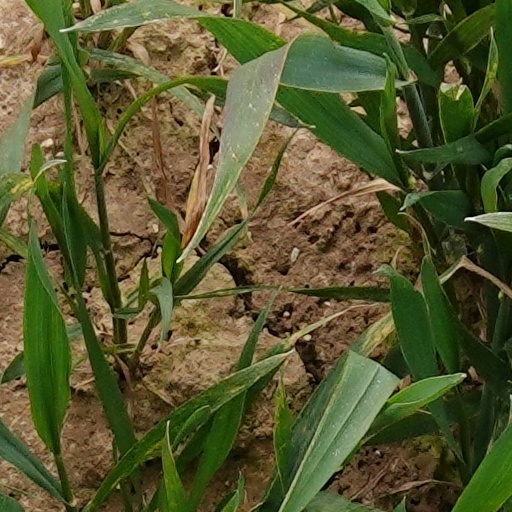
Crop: wheat